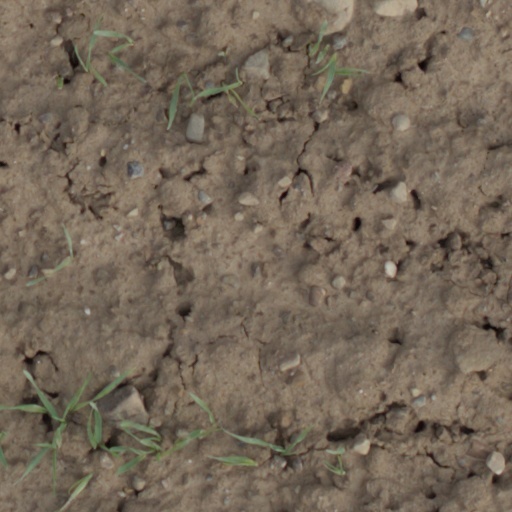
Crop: wheat